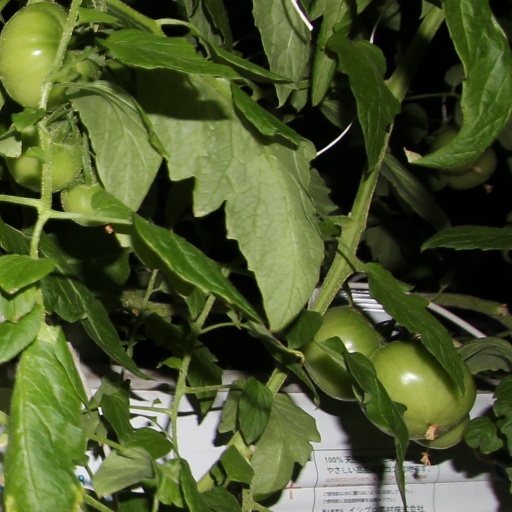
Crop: tomato